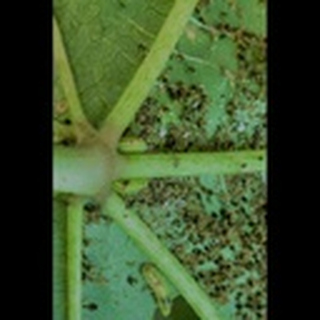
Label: cotton_aphids